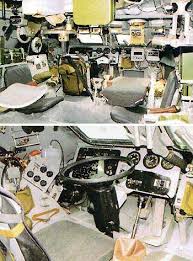
Label: BTR